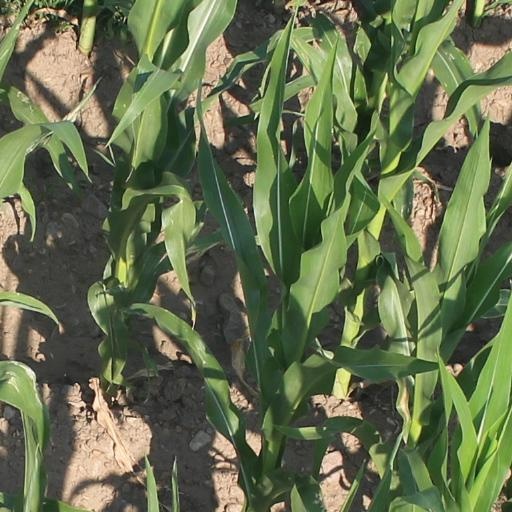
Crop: maize; corn